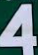
Number: 4